List of county routes in Hunterdon County, New Jersey

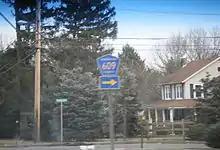
Shield for CR 609 along CR 514

The following is a list of county routes in Hunterdon County in the U.S. state of New Jersey. For more information on the county route system in New Jersey as a whole, including its history, see County routes in New Jersey.